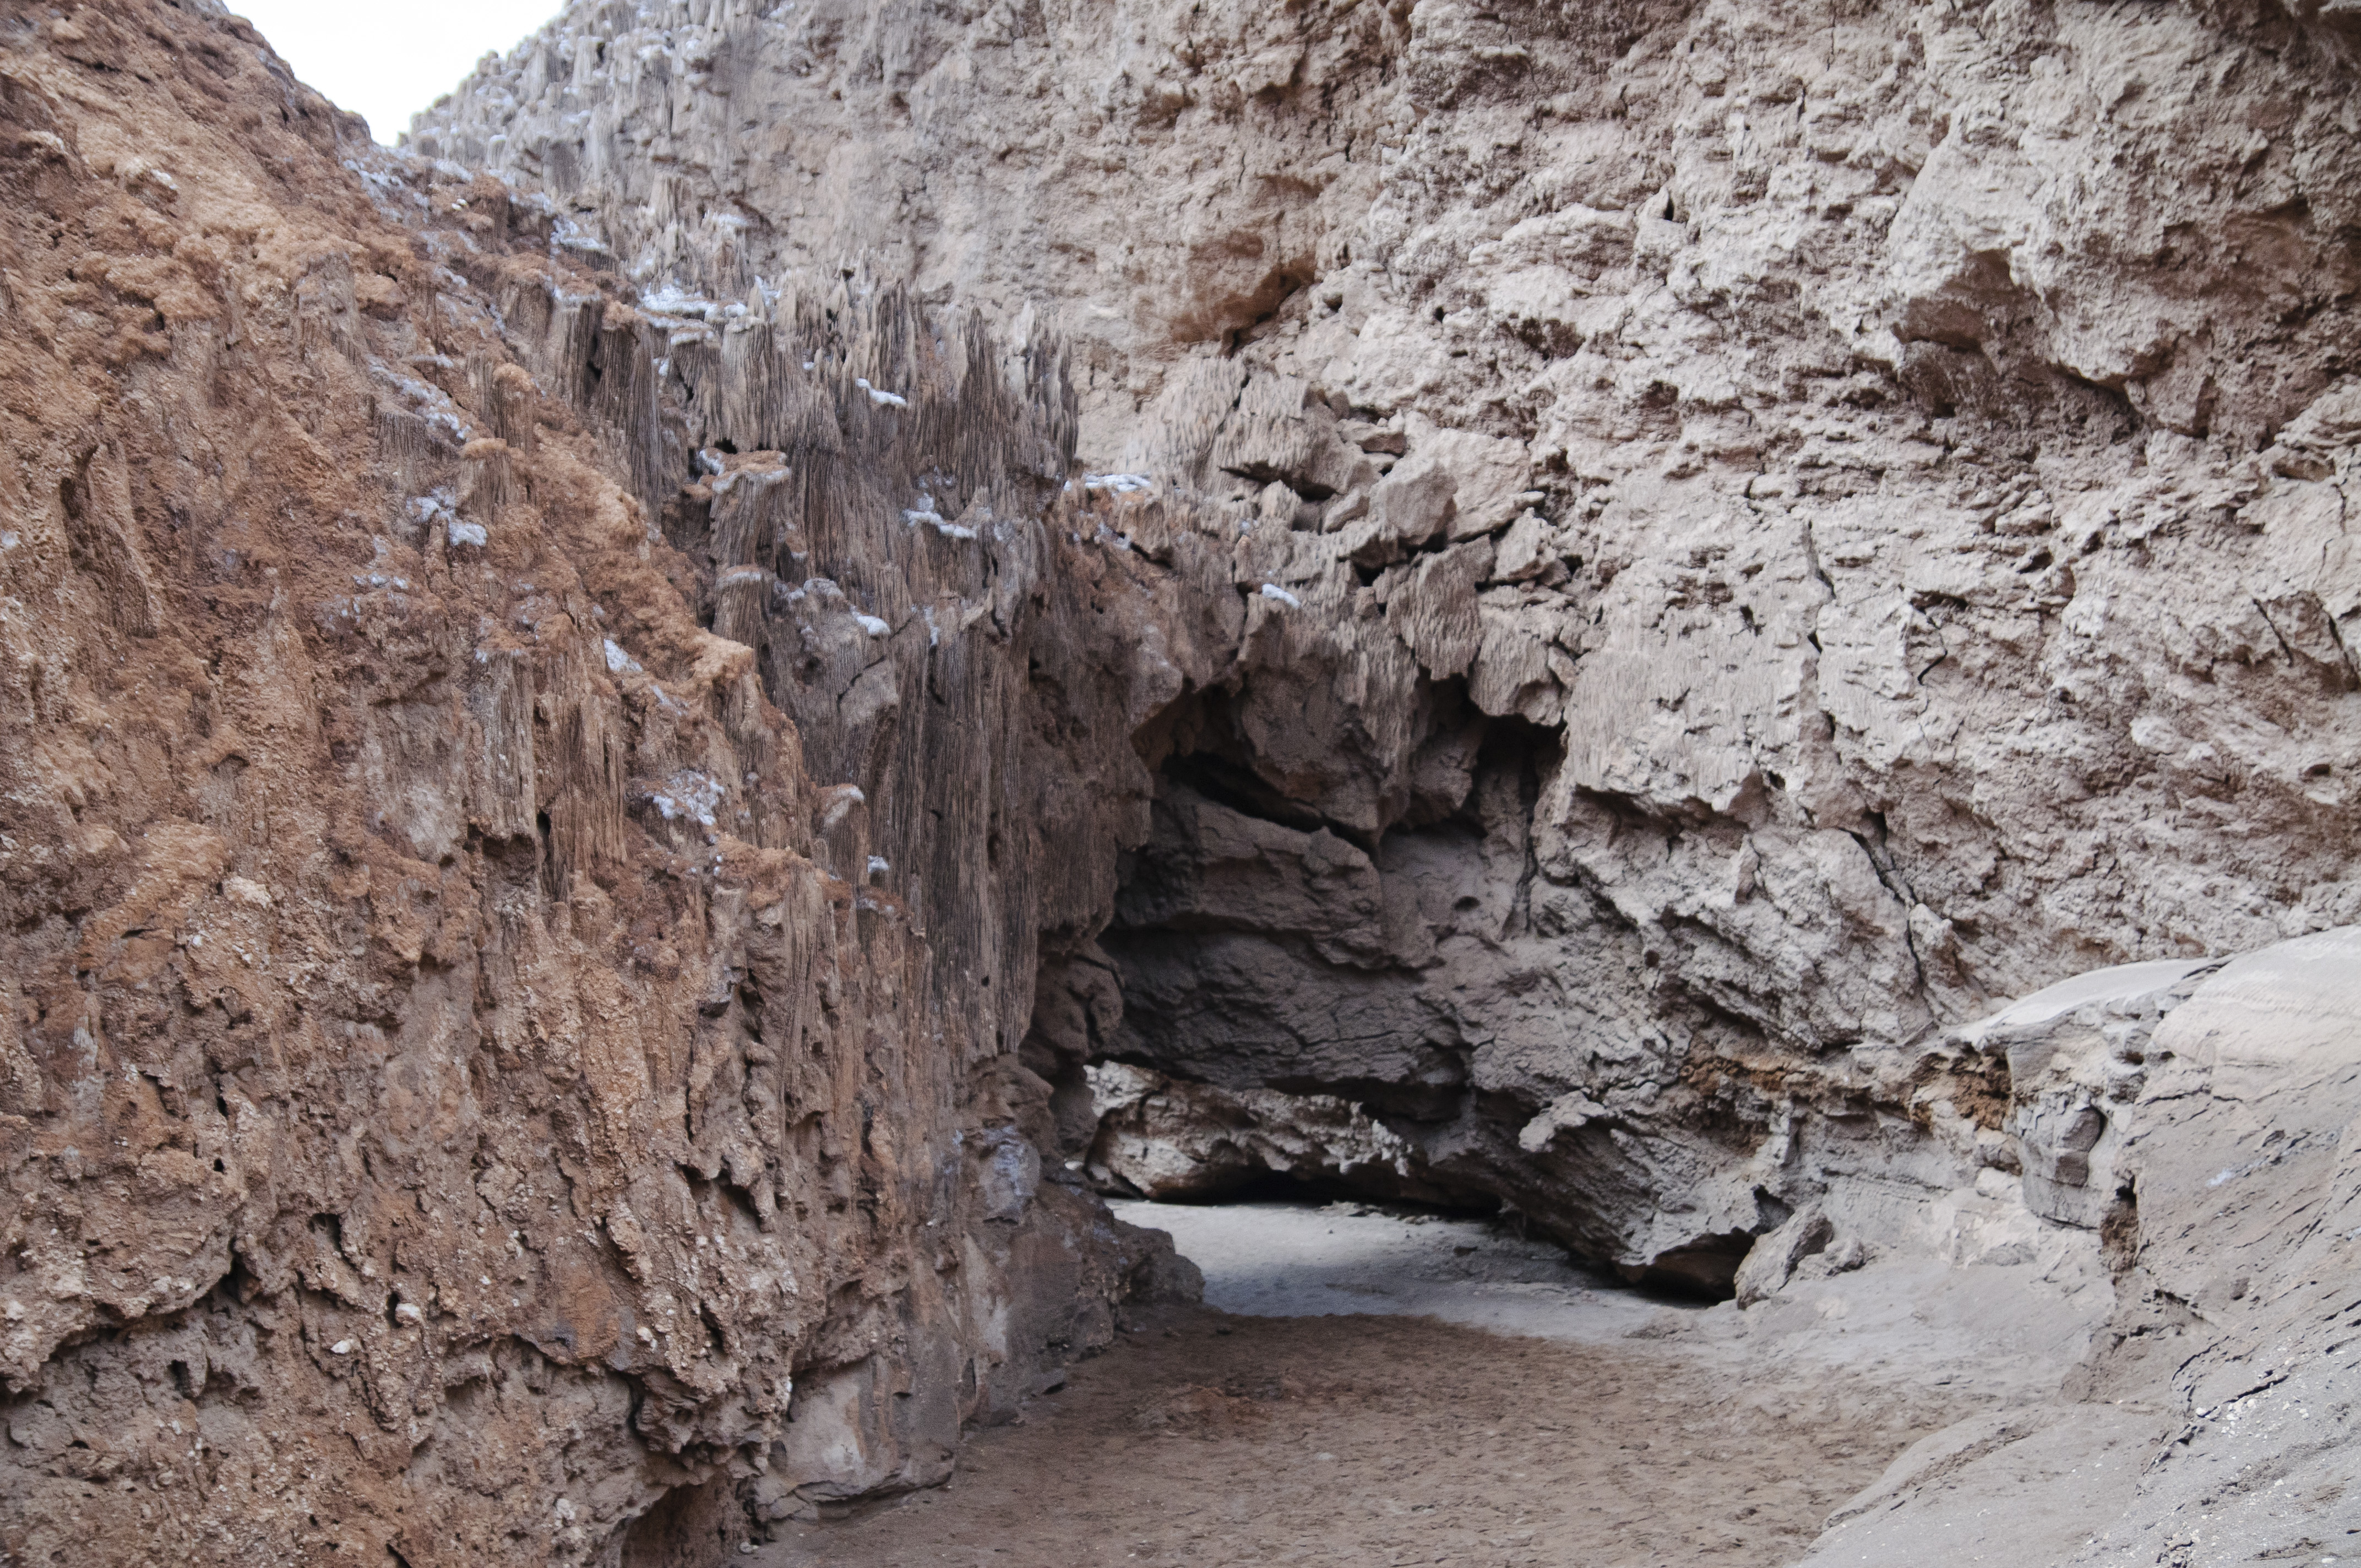
rock, formation, cliff, soil, nikon, terrain, material, chile, geology, outcrop, wadi, bedrock, sanpedrodeatacama, d300, landform, geographical feature, geological phenomenon